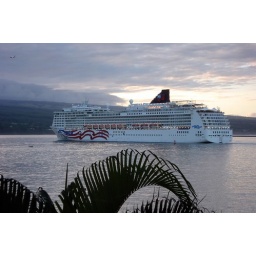
Cruise ship spotted in Hilo Bay, Big Island, Hawaii. (Pride of America)